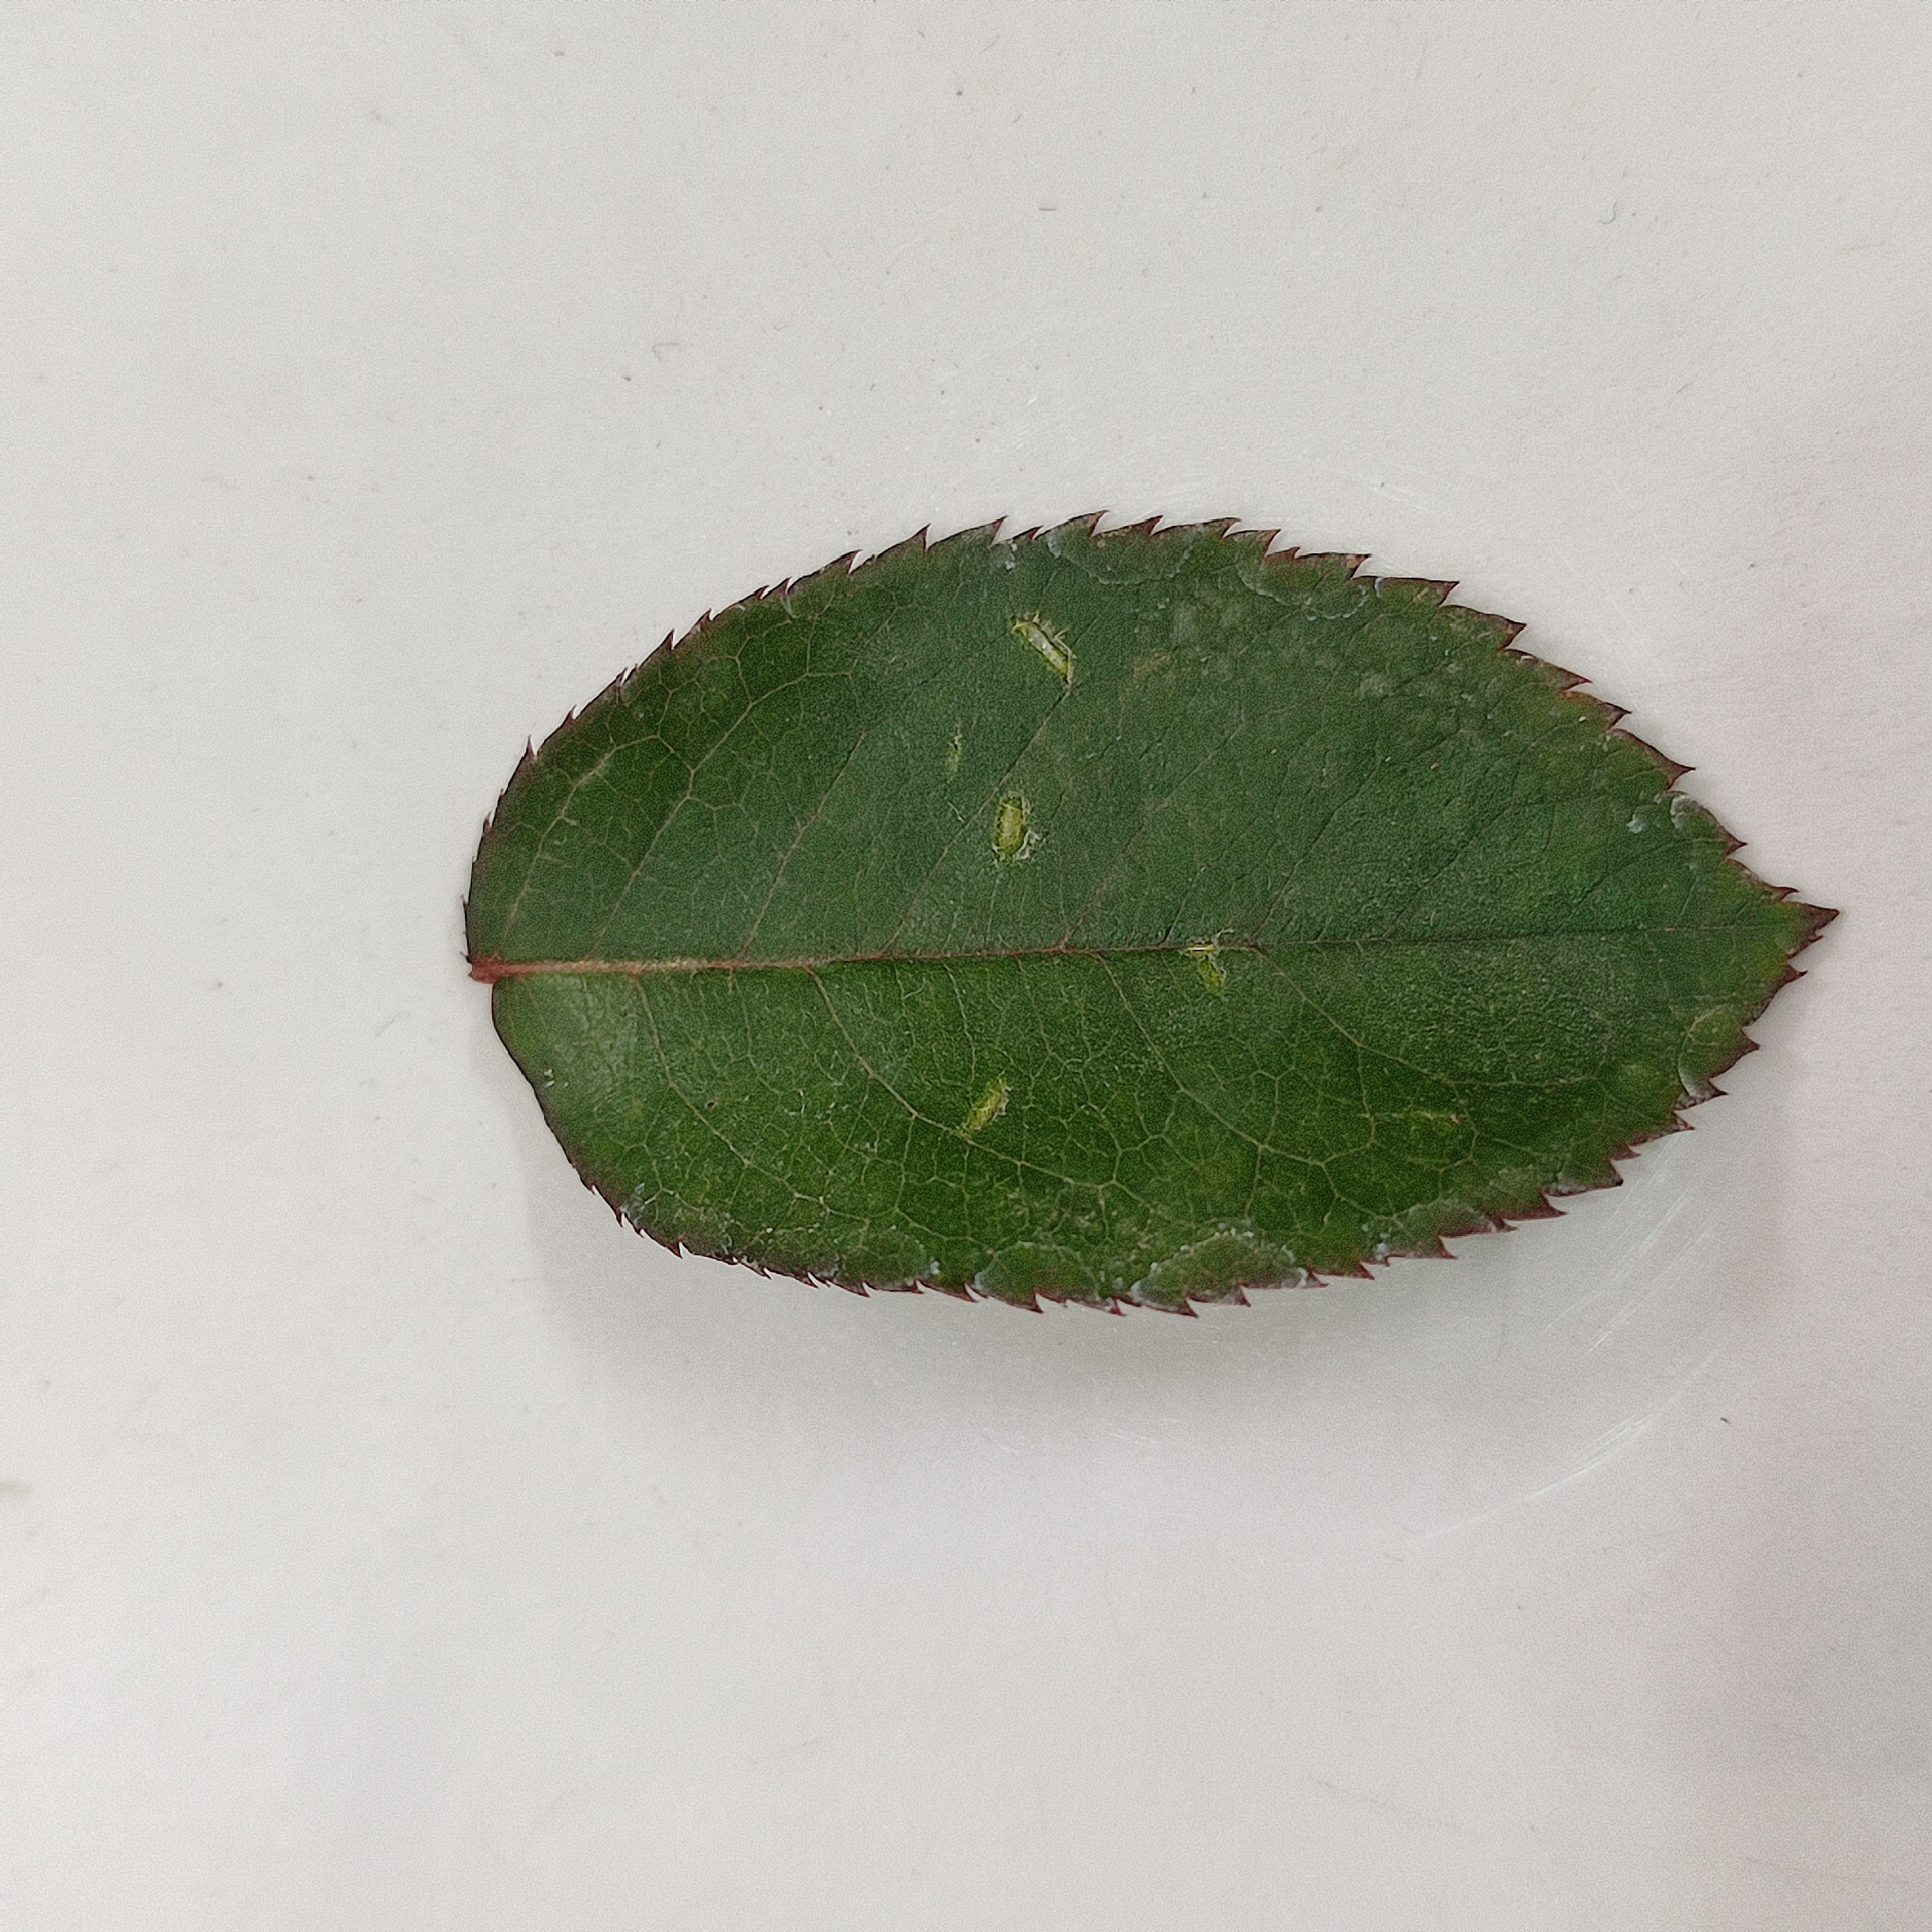
Label: Healthy Leaf